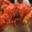
Label: cra